Derek Brown (mixologist)

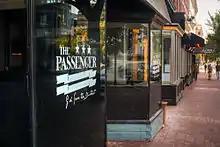
The Passenger

In 2009, restaurateur Paul Ruppert approached Brown about opening a bar in a space adjacent to the Warehouse Theatre. Brown brought his brother Tom Brown on board, a bartender at wine bar Cork at the time, and they decided to turn the space into two projects. The first was The Passenger, which opened in November 2009. The Passenger is named after the Iggy Pop song of the same name.